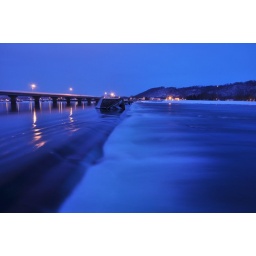
The water above the dam was as smooth as glass this morning.